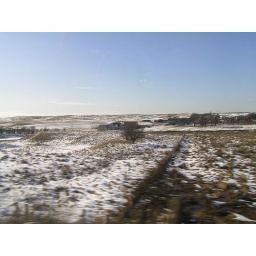
Snow in Scotland seen from the window of a train